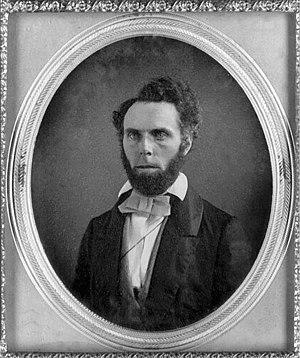
Henry Browne Blackwell, ou Henry Brown Blackwell est un militant américain des réformes sociales et économiques. Il fut l'un des fondateurs du Parti républicain et de l'Association Américaine pour le Suffrage des Femmes. Il est le frère de Elizabeth et Emily Blackwell. il est également le mari de Lucy Stone avec laquelle il publie le Woman's Journal, un journal pour les suffragettes édité à Boston, en 1873.